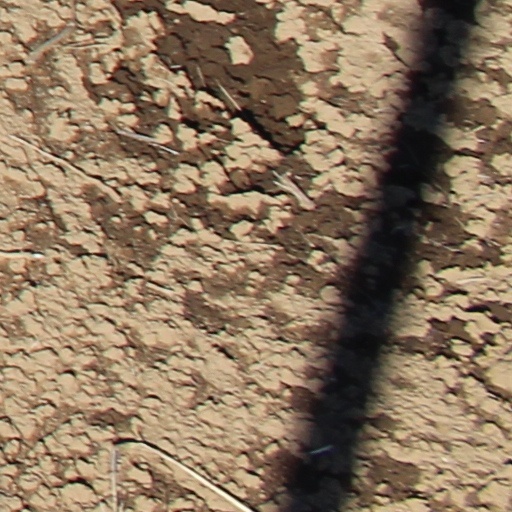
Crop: wheat